San Bartolome Church (Magalang)

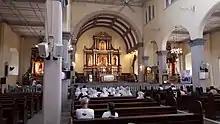
Church interior in 2019

The town of Magalang was started as a sub-parish ("visita") of the neighboring town of Arayat on December 19, 1598, with Fr. Andres Hernandez as its vicar. On April 30, 1605, Magalang was officially separated from the mother town of Arayat, and Fr. Gonzalo de Salazar, OSA was appointed its first pastor. After Fr. Salazar's transfer, its parish was reverted to Arayat. In 1686, Augustinian documents mentioned that Magalang together with Tarlac, was under the pastorship of Fr. Pedro de Flores, OSA. The town was initially located in Macapsa; and may have been relocated a few more times due to frequent flooding of the Chico River and subsequent revolts. In 1734, it was transferred to San Bartolome.